The Man Who Fell to Earth

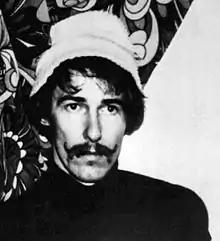
John Phillips coordinated the soundtrack after Bowie's compositions fell through.

Although Bowie was originally approached to provide the music, contractual wrangles during production caused him to withdraw from this aspect of the project. Nonetheless, Bowie would go on to use stills from the film for the covers of two of his albums, "Station to Station" (1976) and "Low" (1977). The music used in the film was coordinated by John Phillips, former leader of the pop group The Mamas & the Papas, with personal contributions from Phillips and Japanese percussionist-composer Stomu Yamash'ta as well as some stock music. Phillips called in former Rolling Stones guitarist Mick Taylor to assist with developing ideas for the soundtrack. The music was recorded at CTS Lansdowne Recording Studios in London, England.